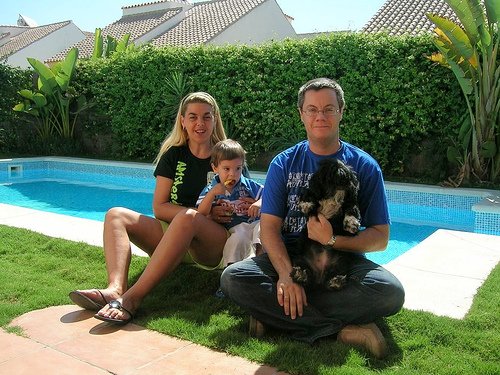
Label: not_food